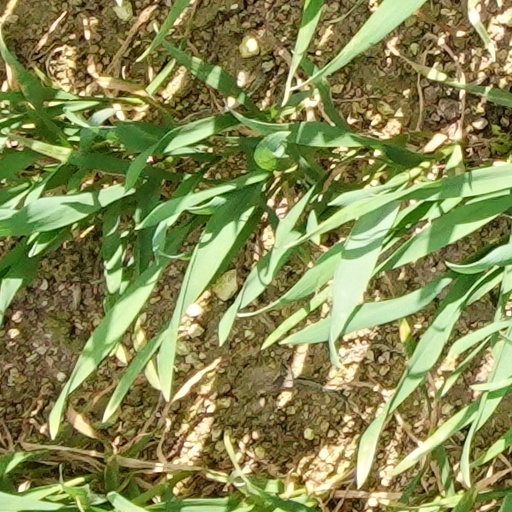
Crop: wheat